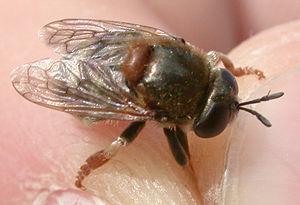
Les Syrphoidea sont une super-famille d'insectes diptères brachycères muscomorphes considérée comme non valide par le Système d'information taxonomique intégré.
Les Syrphidae ou Syrphides, sont une famille de mouches du sous-ordre des Brachycera. La famille se subdivise en 3 sous-familles qui comprennent environ 200 genres et plus de 5 000 espèces décrites. On compte environ 800 espèces dans l'Ouest paléarctique et plus de 500 en France. De manière générale, c'est une famille cosmopolite.